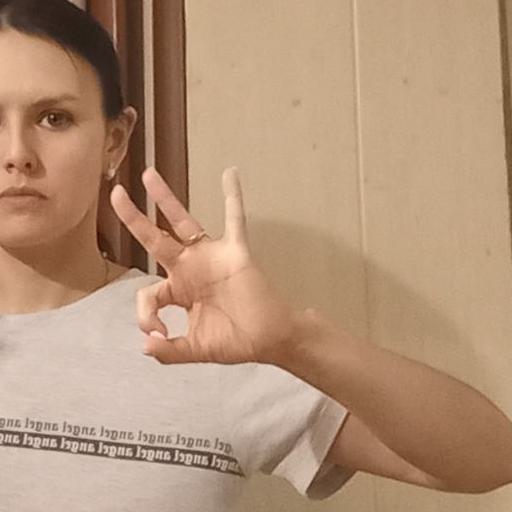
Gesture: ok